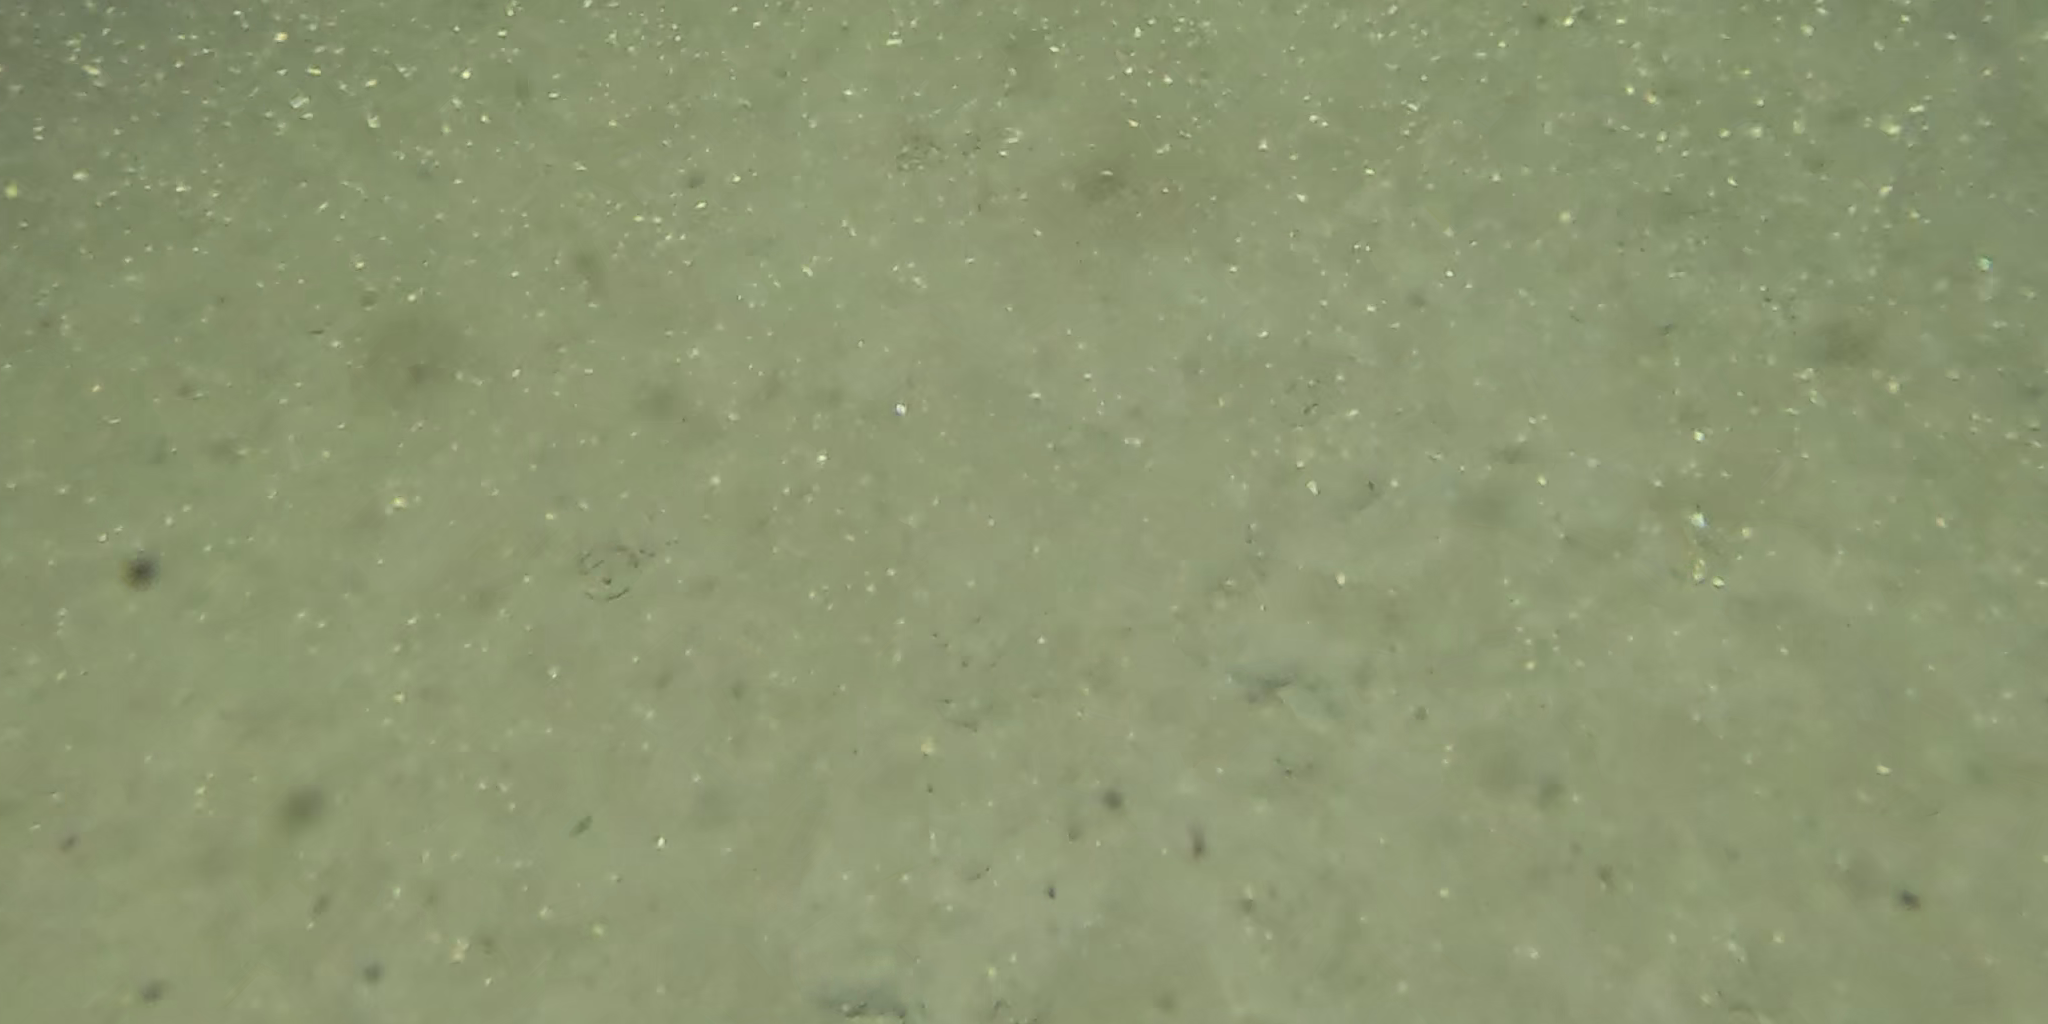
Seabed habitat: sand